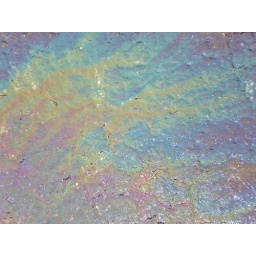
water on the street near my house